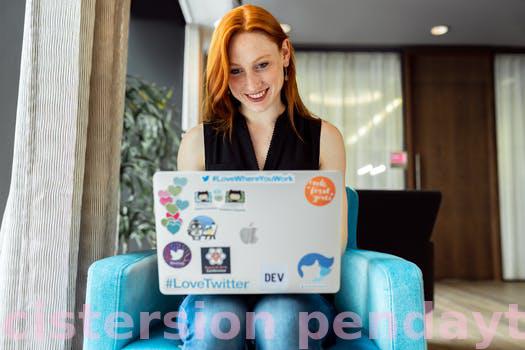
Label: Watermark